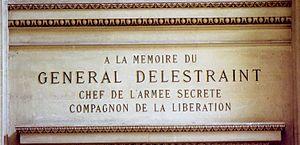
Voici la liste des personnes citées au Panthéon de Paris.
Charles Delestraint né le 12 mars 1879 à Biache-Saint-Vaast dans le Pas-de-Calais et mort le 19 avril 1945 à Dachau en Allemagne est un général français, héros de la Résistance, premier chef de l'Armée secrète.
Le Panthéon est un monument de style néo-classique situé dans le 5ᵉ arrondissement de Paris. Au cœur du Quartier latin, sur la montagne Sainte-Geneviève, il est au centre de la place du Panthéon et entouré notamment de la mairie du 5ᵉ arrondissement, du lycée Henri-IV, de l'église Saint-Étienne-du-Mont, de la bibliothèque Sainte-Geneviève et de la faculté de droit. La rue Soufflot lui dessine une perspective jusqu'au jardin du Luxembourg.